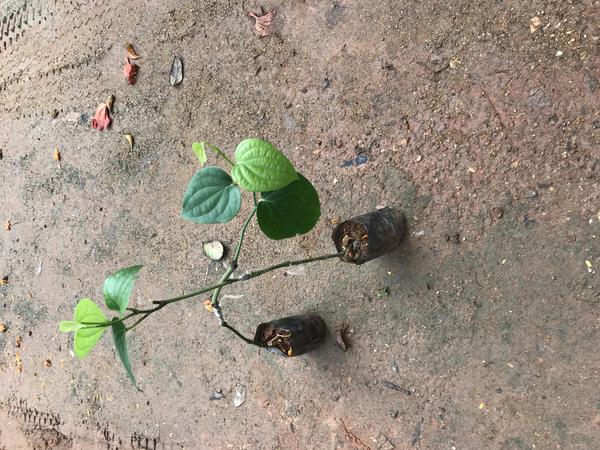
Plant: Pepper